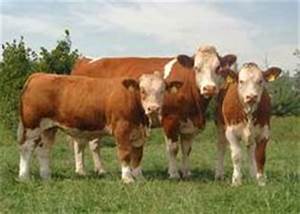
Label: mucca